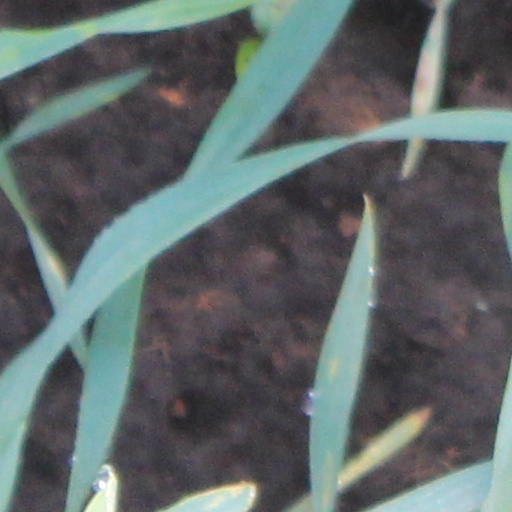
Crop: wheat